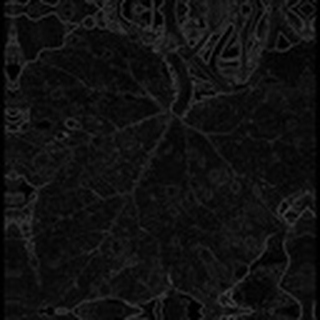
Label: cotton_powdery_mildew